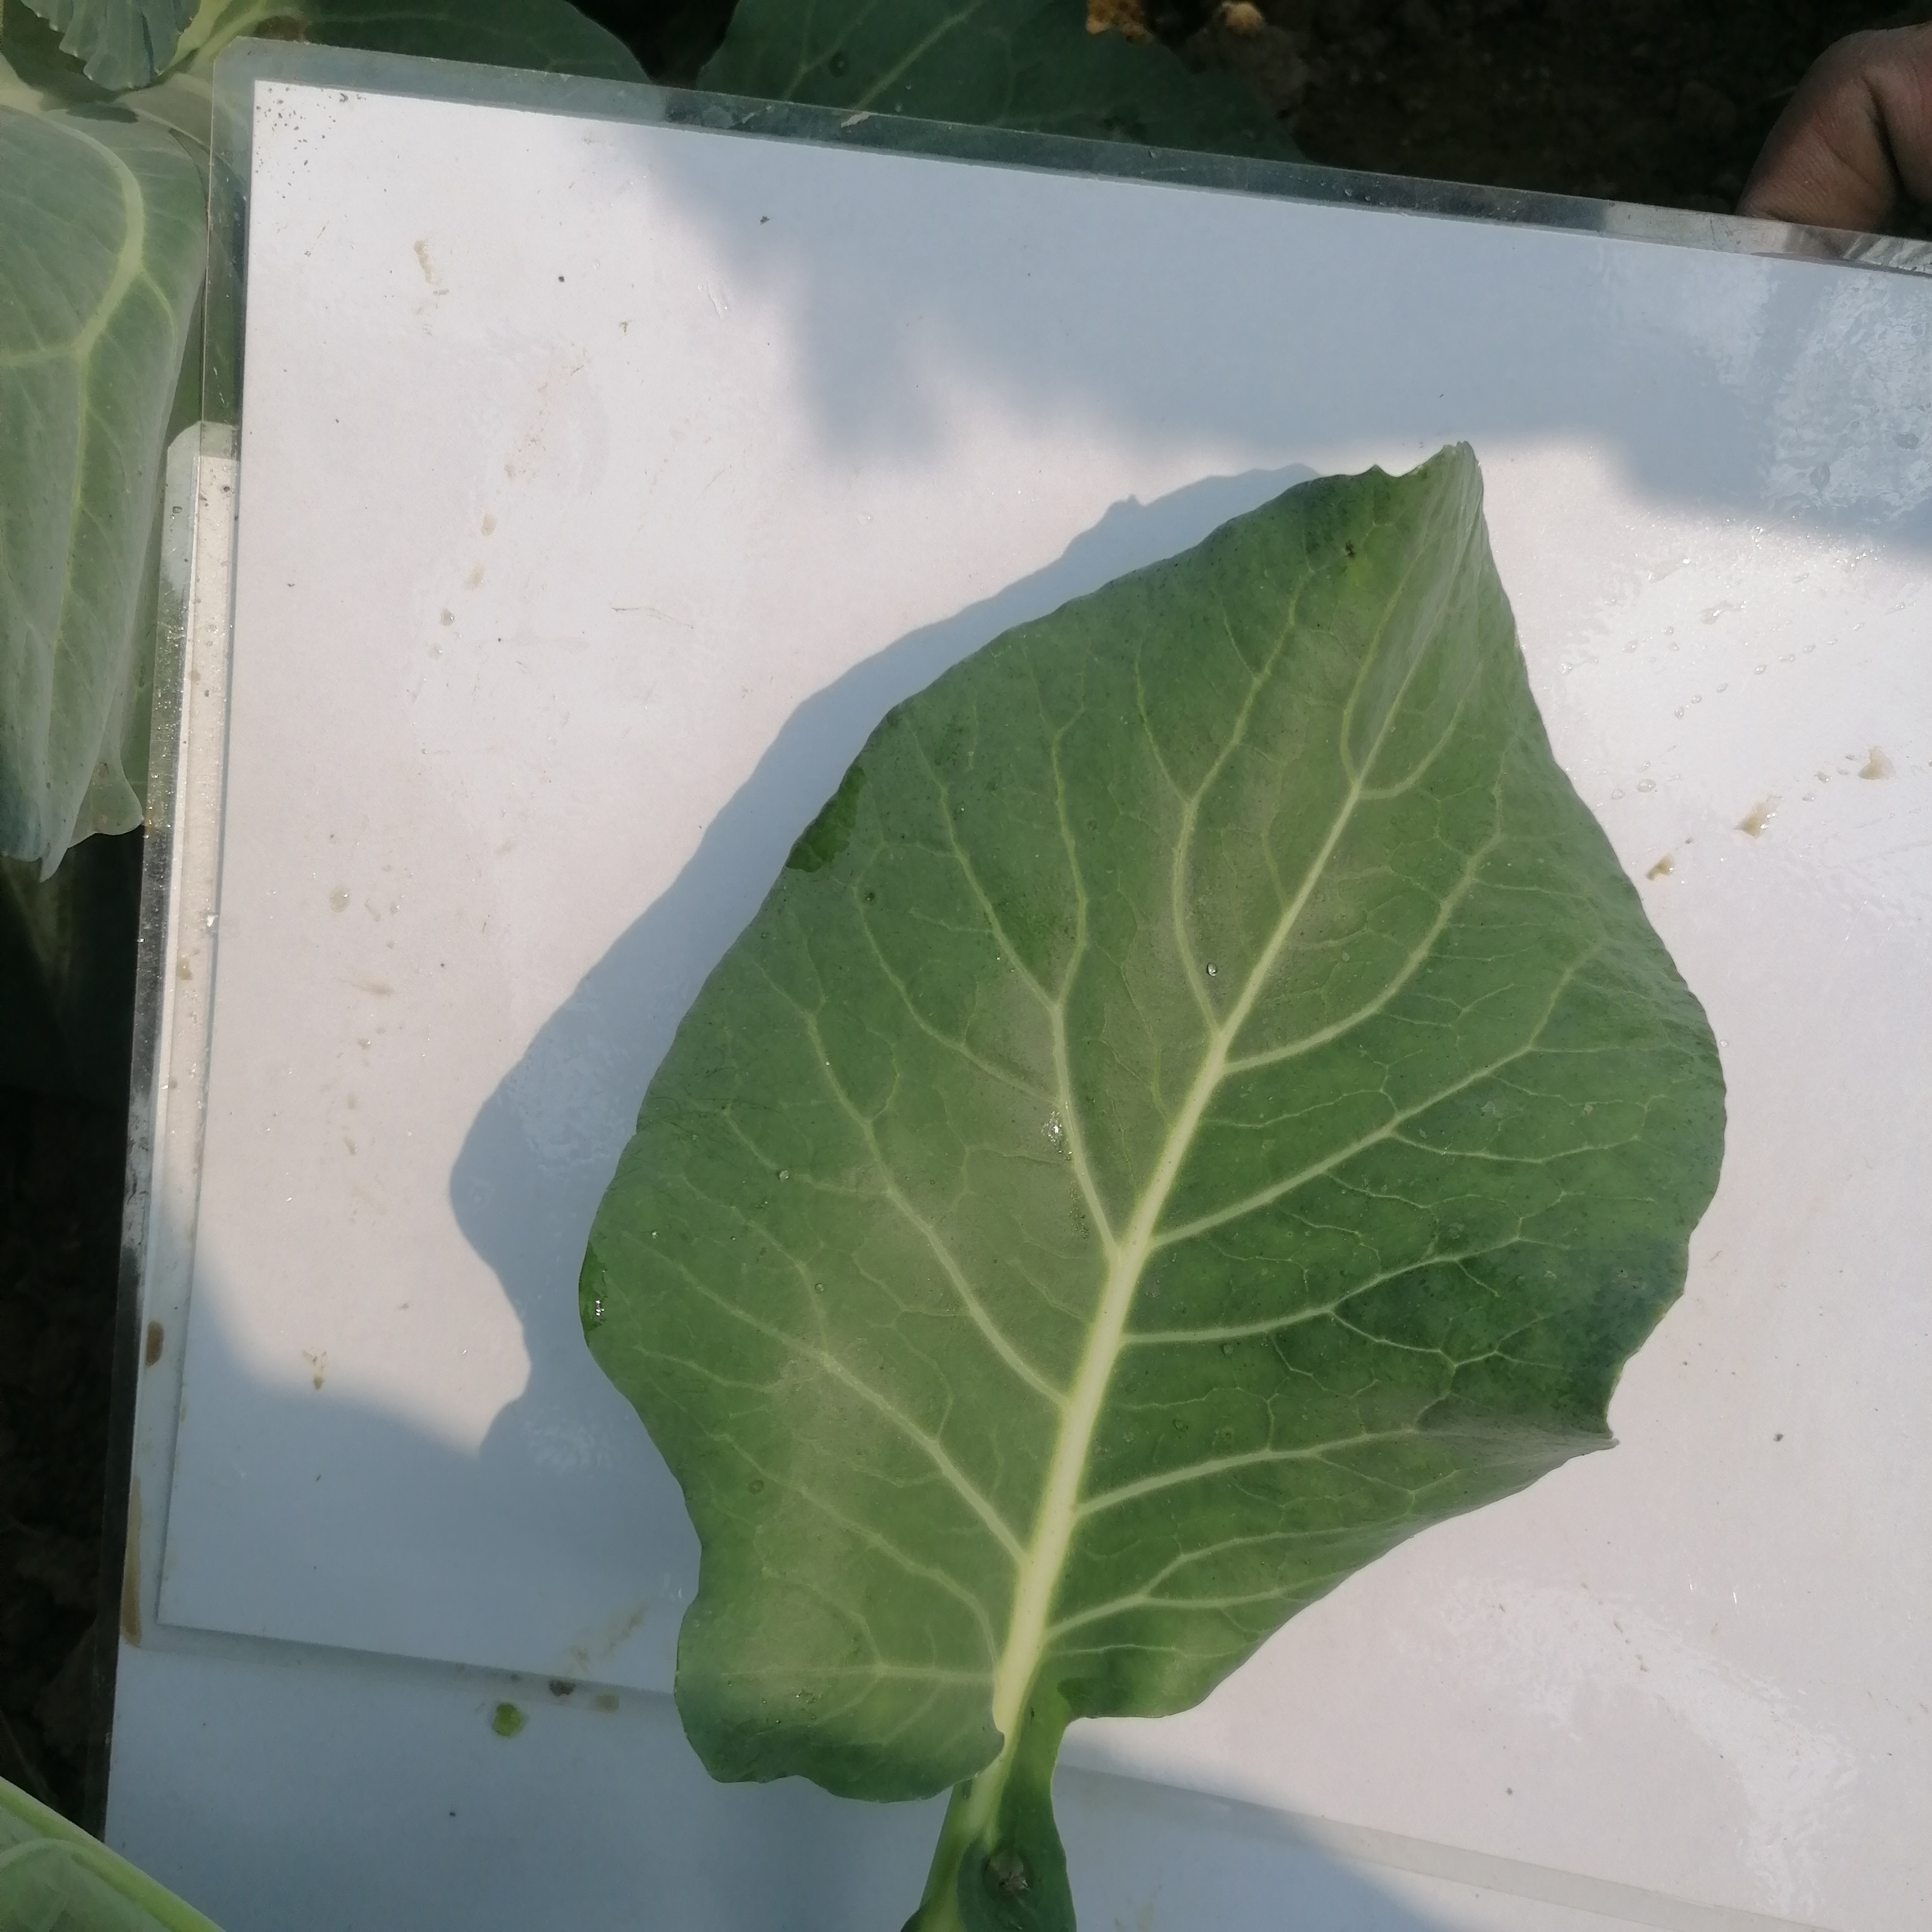
Label: Healthy